Marbelle

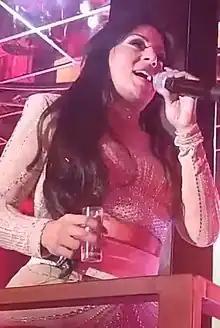
Marbelle in a concert in 2022

Maureen Belky Ramírez Cardona, better known by her stage name Marbelle (born January 19, 1980) is a Colombian singer and actress. She has released nine albums and two cassettes with three being certified platinum and two almost gold. She is also known as judge and mentor in "El factor X" and the children spin-off "El factor Xs".